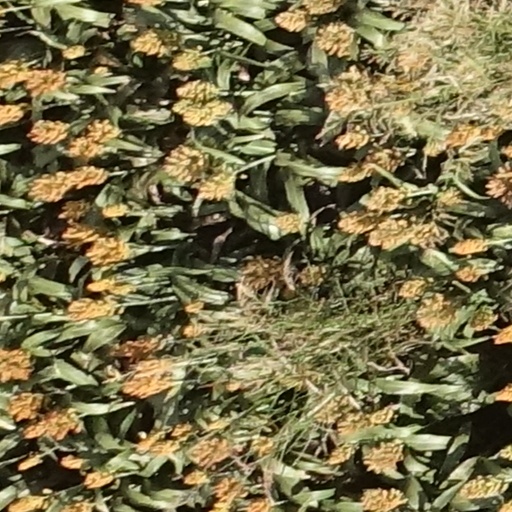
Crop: sorghum